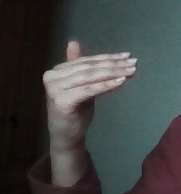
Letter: khaa